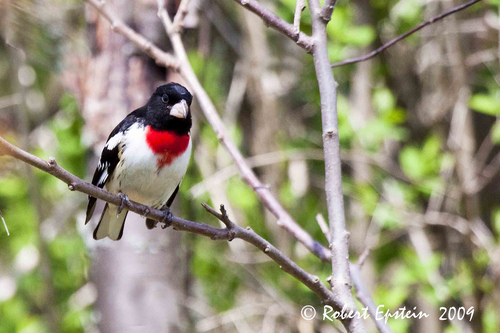
this bird has a bright red breast white belly abandon and under tail coverts black head and back.
bird with small white beak with black head red throat and white belly and black secondaries and black and white rectices.
this bird has a white abdomen and side with a bright red patch on its throat, its crown, and head is colored black.
the bird has a white belly, and an extremely red chest. the head of the bird is black.
this bird has a white belly, red breast, and black crown.
this small bird has a bright red breast, white belly and a small white beak, its head is black.
this gorgeous looking bird stands out with its all black crown, eyering, throat, red breast and white bill.
this plump medium-sized bird has a striking heart-shaped breast, surrounded by white belly and undertail coverts with a black head.
black headed bird with white stout beak, white bellied with a striking red throat.
this bird has a white belly with a red breast and a black crown with a white bill.
Species: Rose Breasted Grosbeak